Kara Antonio

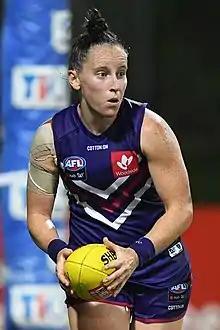
Antonio playing for Fremantle in January 2019

Kara Antonio ( Donnellan, born 27 February 1992) is a former Australian rules footballer who played for the Fremantle Football Club in the AFL Women's competition.